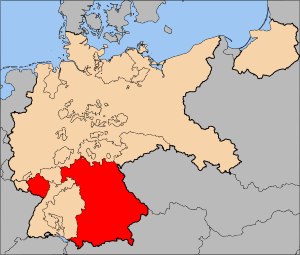
Den bayerske rådsrepublik
Den bayerske rådsrepublik inden for Weimarrepublikken
Den bayerske rådsrepublik, også kendt som Münchens rådsrepublik var en kortvarig revolutionær oprørsregering i dele af den tyske stat Bayern.